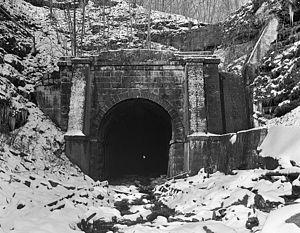
Portail sud du tunnel de Board Tree, comté de Marshall, Virginie-Occidentale, États-Unis